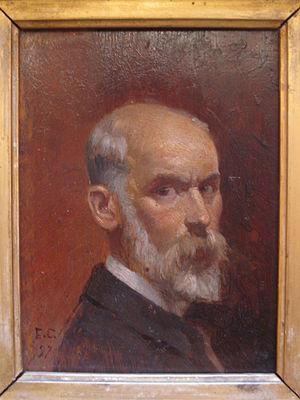
Autoportrait
Édouard Castres, né le 21 juin 1838 à Genève et mort le 28 juin 1902 à Annemasse, est un artiste-peintre suisse.